USS Conestoga (AT-54)

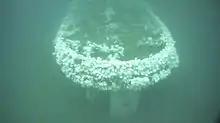
Stern view of the shipwreck, colonized with sea anemones.

Assigned to the Submarine Force, "Conestoga" carried out towing duties along the Atlantic coast, transported supplies and guns, escorted convoys to Bermuda and the Azores, and cruised with the American Patrol Detachment in the vicinity of the Azores. At the end of the war she was attached to Naval Base No. 13, Azores, from which she towed disabled ships and escorted convoys until her arrival at New York on 26 September 1919. She was then assigned to harbor tug duty in the 5th Naval District at Norfolk, Virginia.